In the Fog

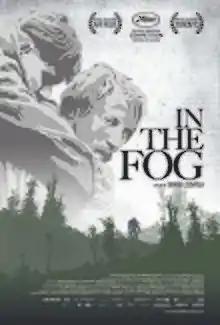
Theatrical release poster

In the Fog is a 2012 war drama film written and directed by Sergei Loznitsa. Adapted from Vasil Bykaŭ's short story of the same name, the film follows the partisans resistance in occupied Belarus during World War II.